Neil Maclean

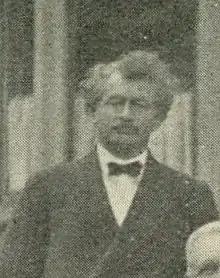
Maclean in 1922

Neil Maclean (1875 – 12 September 1953) was a Scottish socialist and an Independent Labour Party and later Labour Party Member of Parliament for Govan.